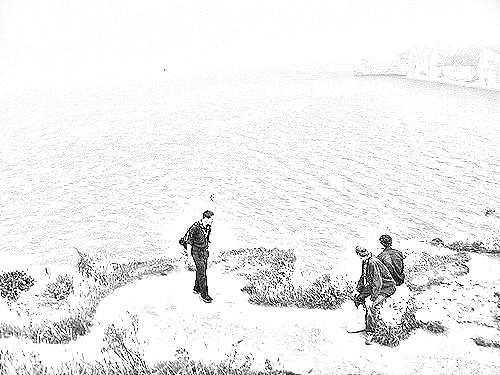
Portrait style: Sketch Portrait